My Disillusionment in Russia

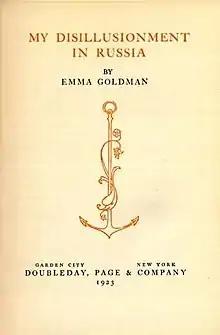

My Disillusionment in Russia is a book by Emma Goldman, published in 1923 by Doubleday, Page & Co. The book was based on a much longer manuscript entitled "My Two Years in Russia", which was an eyewitness account of events in Russia from 1920 to 1921 that ensued in the wake of the Russian Revolution of 1917 and which culminated in the Kronstadt rebellion. Long concerned about developments with the Bolsheviks, Goldman described the rebellion as the "final wrench. I saw before me the Bolshevik State, formidable, crushing every constructive revolutionary effort, suppressing, debasing, and disintegrating everything."